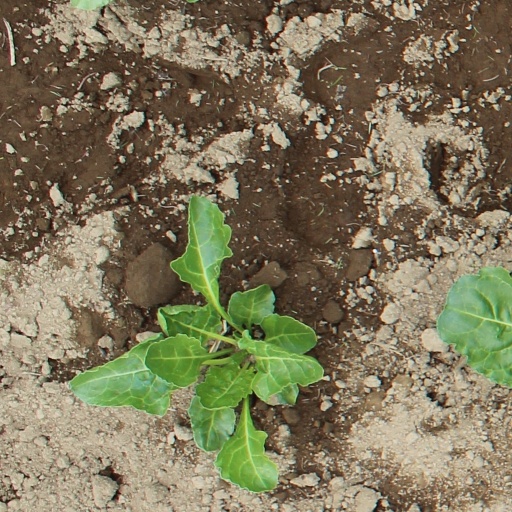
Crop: sugar beet